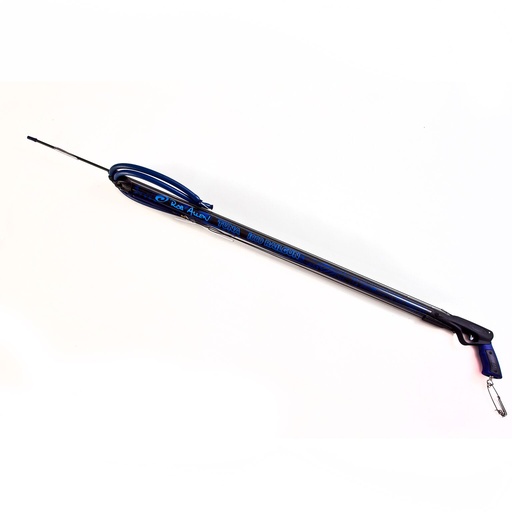
Rob Allen Tuna Railgun
Brand: ROB ALLEN
Where to start! The Rob Allen Tuna Railgun is the heavy hitter of the range. With more power and punch any game fish in its sights is in trouble Rob Allen offer a lifetime warranty on the handle, trigger mechanism, and barrel making this an easy choice for beginner to advanced spearos. Rob Allen Tuna Railgun Features: Low profile OPEN muzzle Robust integrated rail barrel Ergonomic pistol grip handle with loading butt and soft touch over grip. Sear activated line release Solid anchor point with swivel shark clip 2X Quality RA blue 16mm powerbands with Dyneema bridles HD 400lb monofilament shooting line 7.5mm hardened Spring steel spear with tri-cut tip, HD barb and pin Easy disconnect gun bungee with swivel clip Field friendly no tool maintenance.
Category: Sporting Goods > Outdoor Recreation > Fishing > Fishing Spears